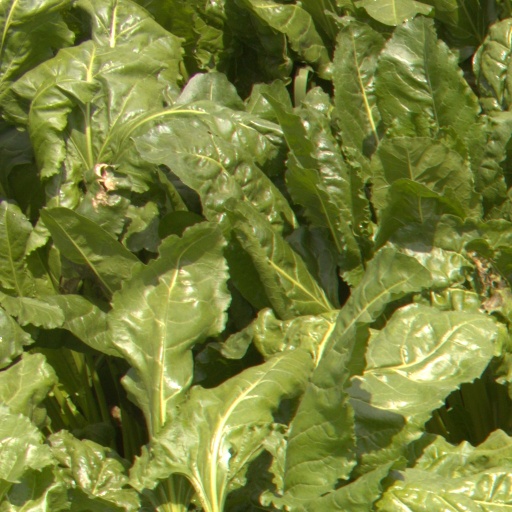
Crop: sugar beet